Fouad Chehab

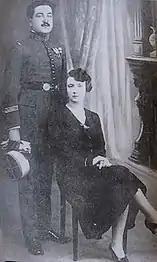
Chehab and his wife, Rose René Poitieux

In 1921, Chehab joined the French Military School in Damascus, Syria, and graduated as a lieutenant in 1923. He was promoted to captain in 1929, and headed the Rashaya casern. He later studied at the École Supérieure de Guerre in Paris, France, during the 1930s.